Bilzingsleben (Paleolithic site)

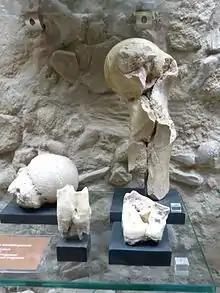
Remains of a Stephanorhinus

The lithic industry is characterized by chopping tools of diminutive sizes. There are no true hand axes. The raw material is mainly flint, although quartzite, quartz and travertine have been used as well. There are numerous bone tools (hoes, scrapers, points and gougers). Some hoes are made of antler or ivory. Even wooden artefacts have been preserved.